Dana Beal

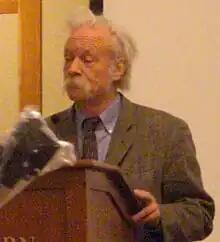

Irvin Dana Beal (born January 9, 1947, in Ravenna, Ohio) is an American social and political activist, best known for his efforts to legalize marijuana and to promote the benefits of Ibogaine as an addiction treatment. He is a founder and long-term activist in the Youth International Party (Yippies), and founded the "Yipster Times" newspaper in 1972. The "Yipster Times" was renamed "Overthrow " in 1978, and ended publication in 1989.